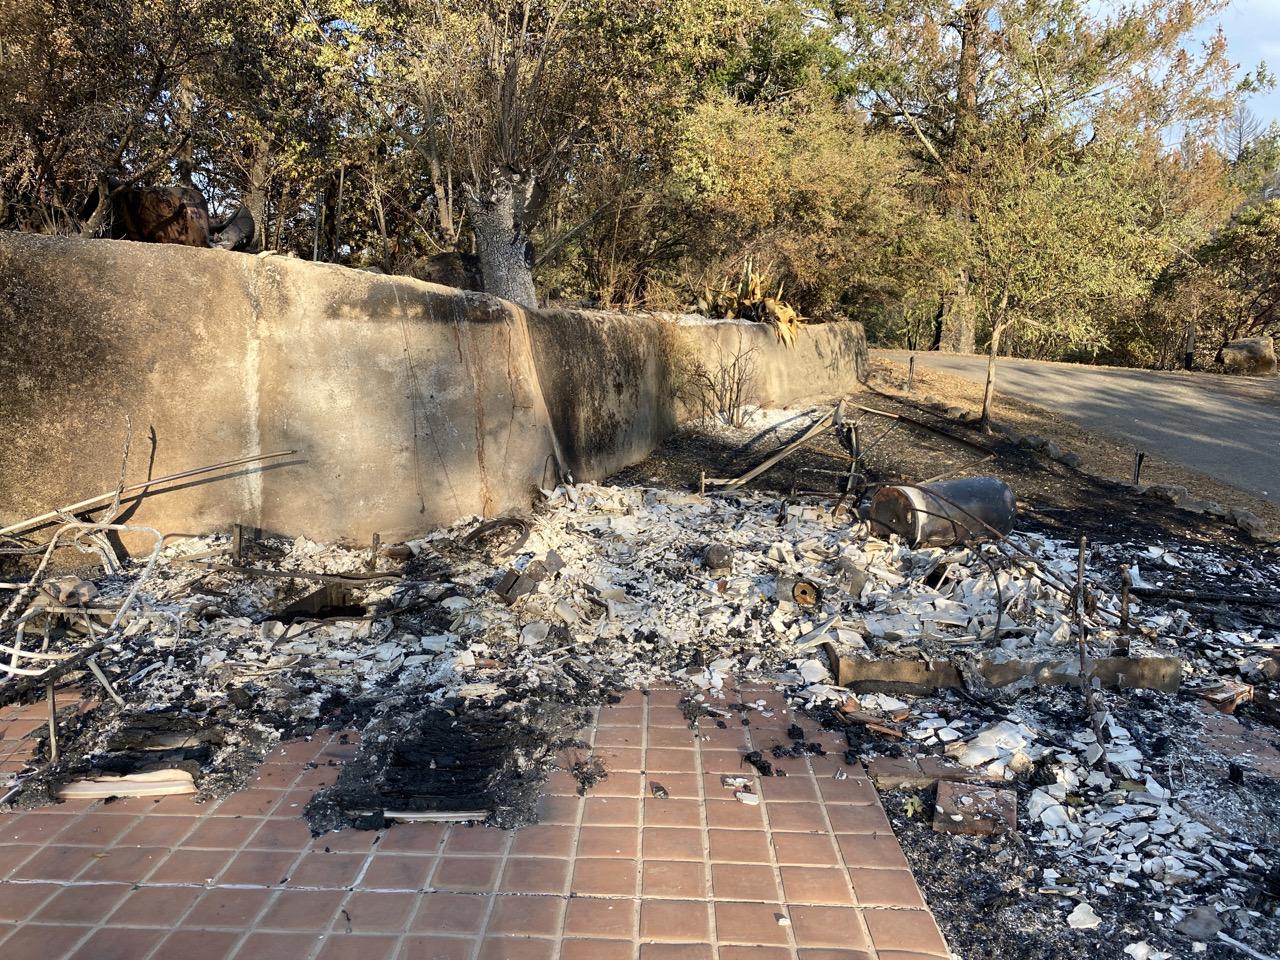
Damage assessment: destroyed